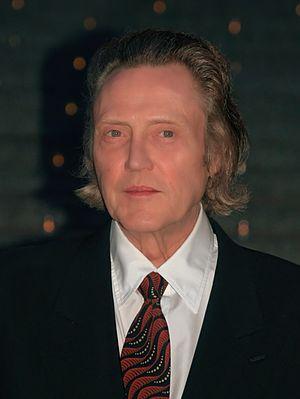
The Maiden Heist ou Le vol de la Maiden Heist au Québec est un film américain réalisé par Peter Hewitt, sorti en 2009.